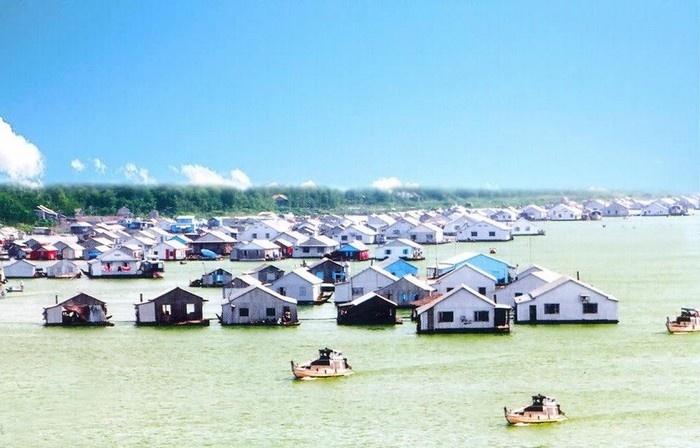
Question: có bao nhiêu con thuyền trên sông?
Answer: có ba con thuyền trên sông